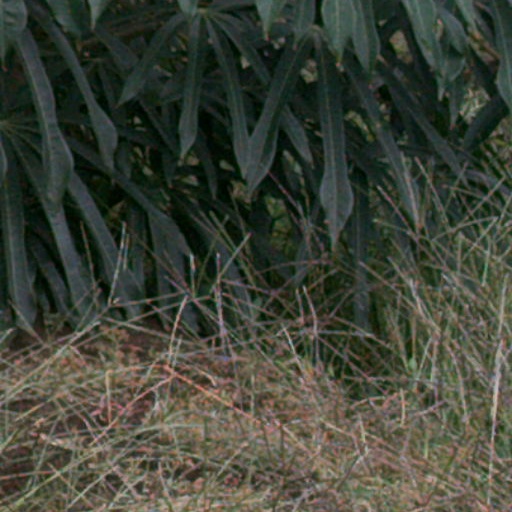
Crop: cassava